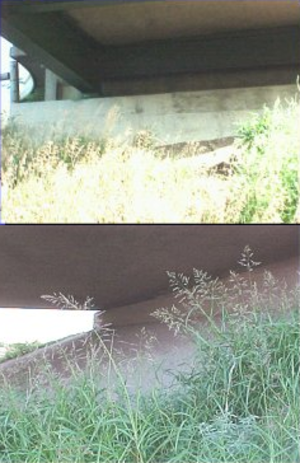
Les mythes à propos des tornades sont des croyances incorrectes en ce qui concerne les tornades. Les causes sont multiples : reportages effectués par des personnes peu familières avec le phénomène, le sensationalisme de la part des médias qui font la course au scoop, et la transmission d'informations fausses dans les émissions de variétés ou les films. Ces idées reçues concernent divers aspects de la problématique des tornades : comment assurer sa sécurité? comment minimiser les dégâts occasionnés ? quel est le rapport entre la géométrie de la tornade et sa force ? quelle est sa trajectoire ? Par exemple, les tornades se déplacent « généralement » vers le nord-est dans l'hémisphère nord, et le sud-est dans celui du sud, mais il y a de nombreuses exceptions. Ainsi un sophisme tiré de cette généralisation peut induire en erreur quelqu'un à propos des mesures à prendre en cas de tornade, en particulier de l'endroit le plus sécuritaire où se cacher.